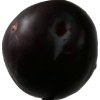
Label: plum